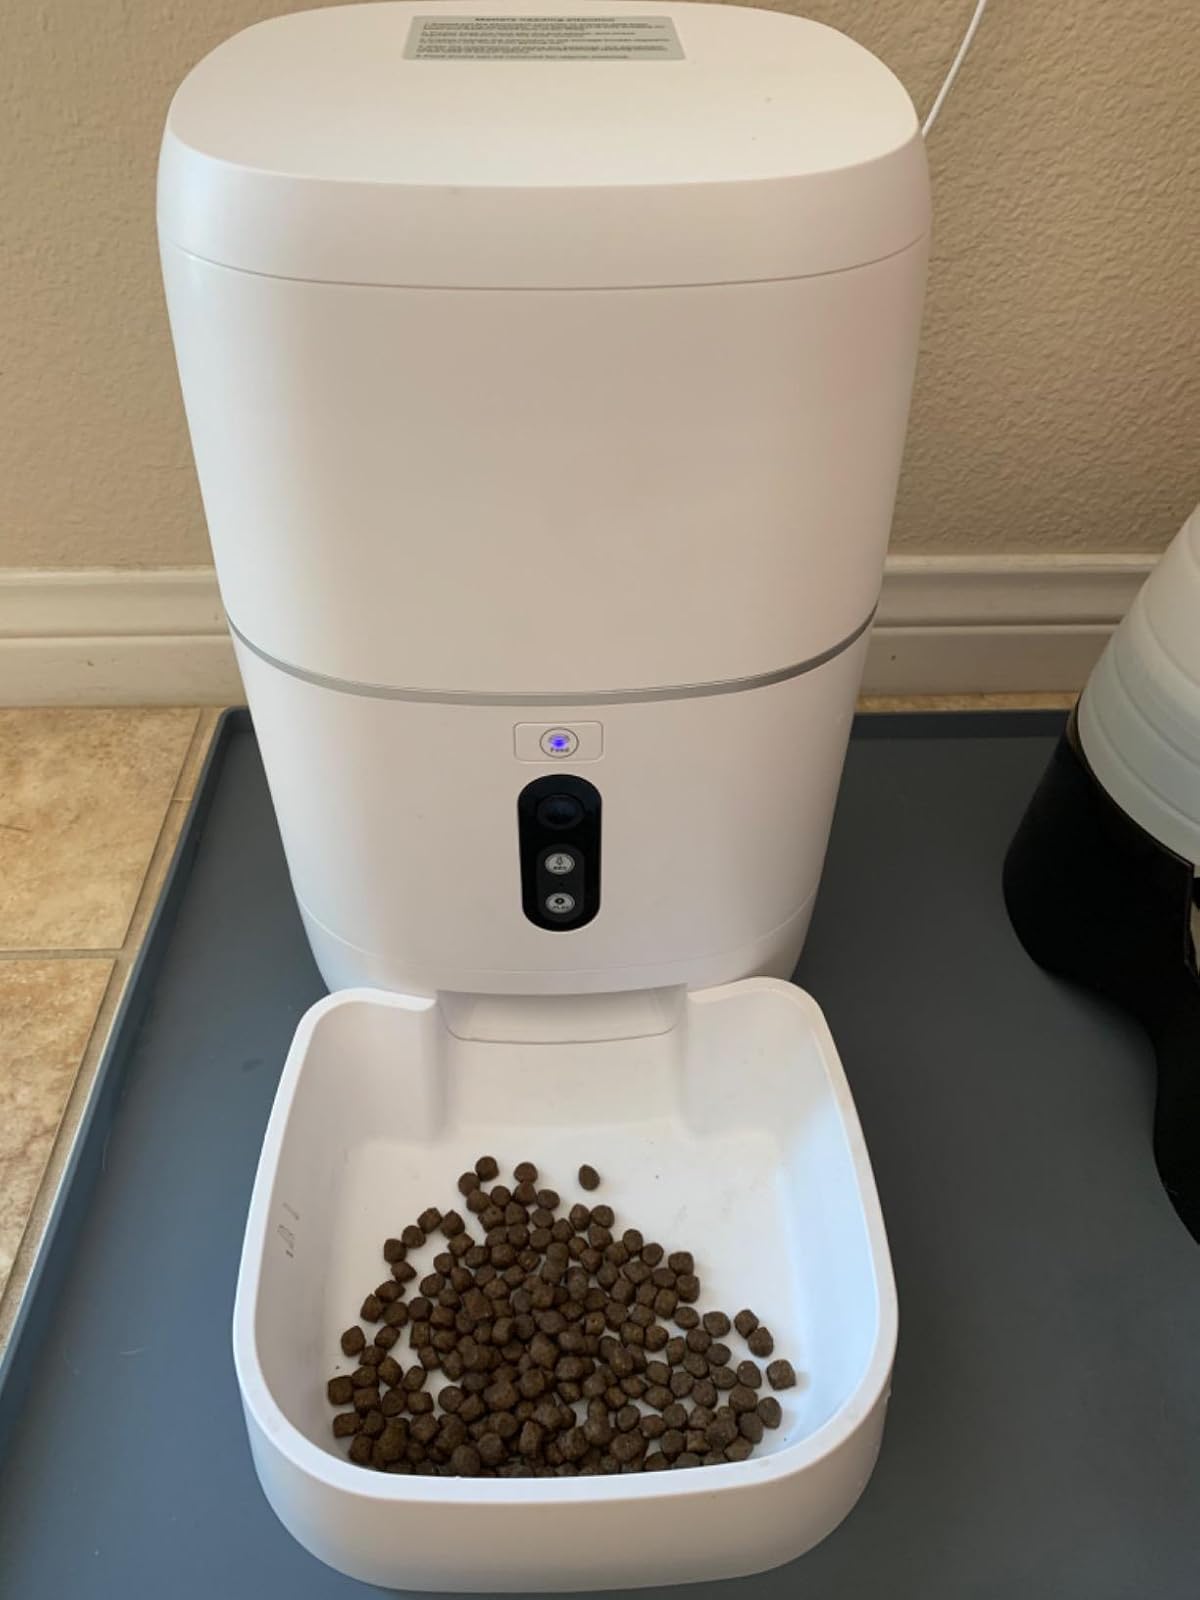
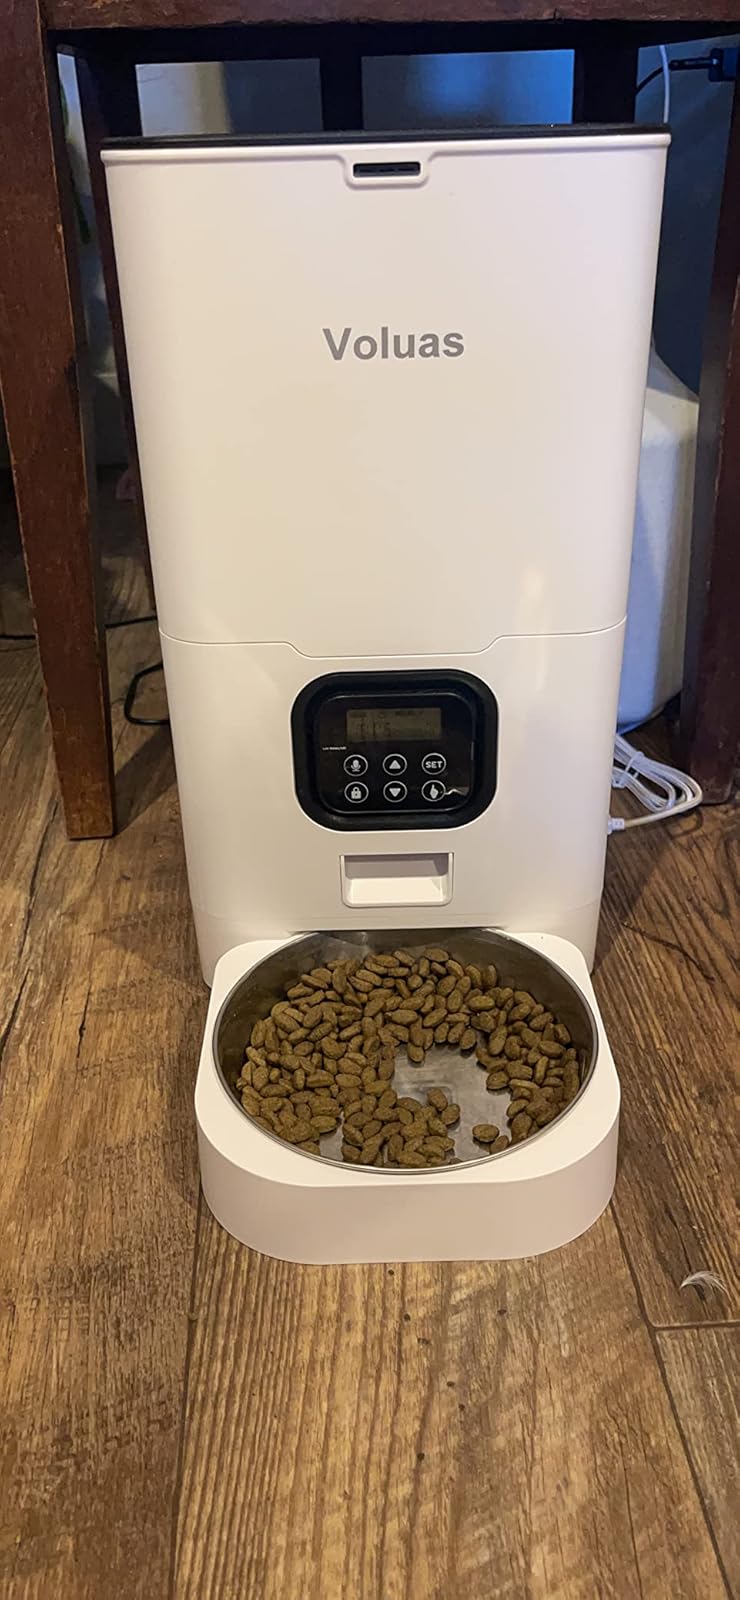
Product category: items_feeder
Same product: no